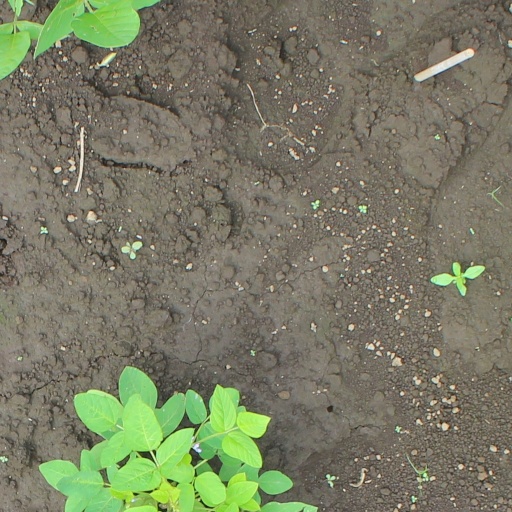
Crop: soybean